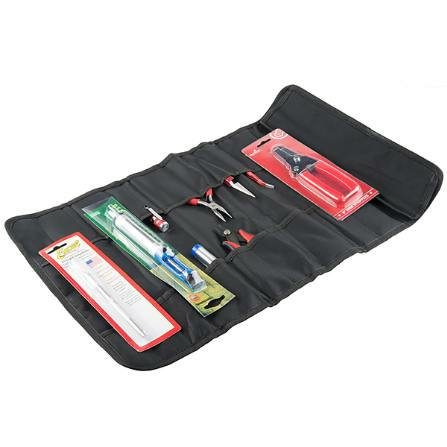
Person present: No